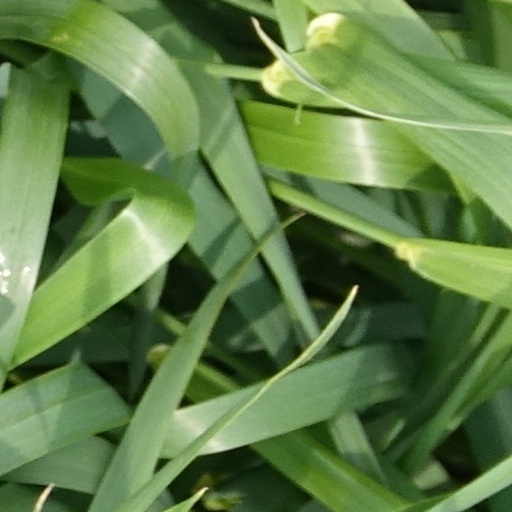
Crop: wheat